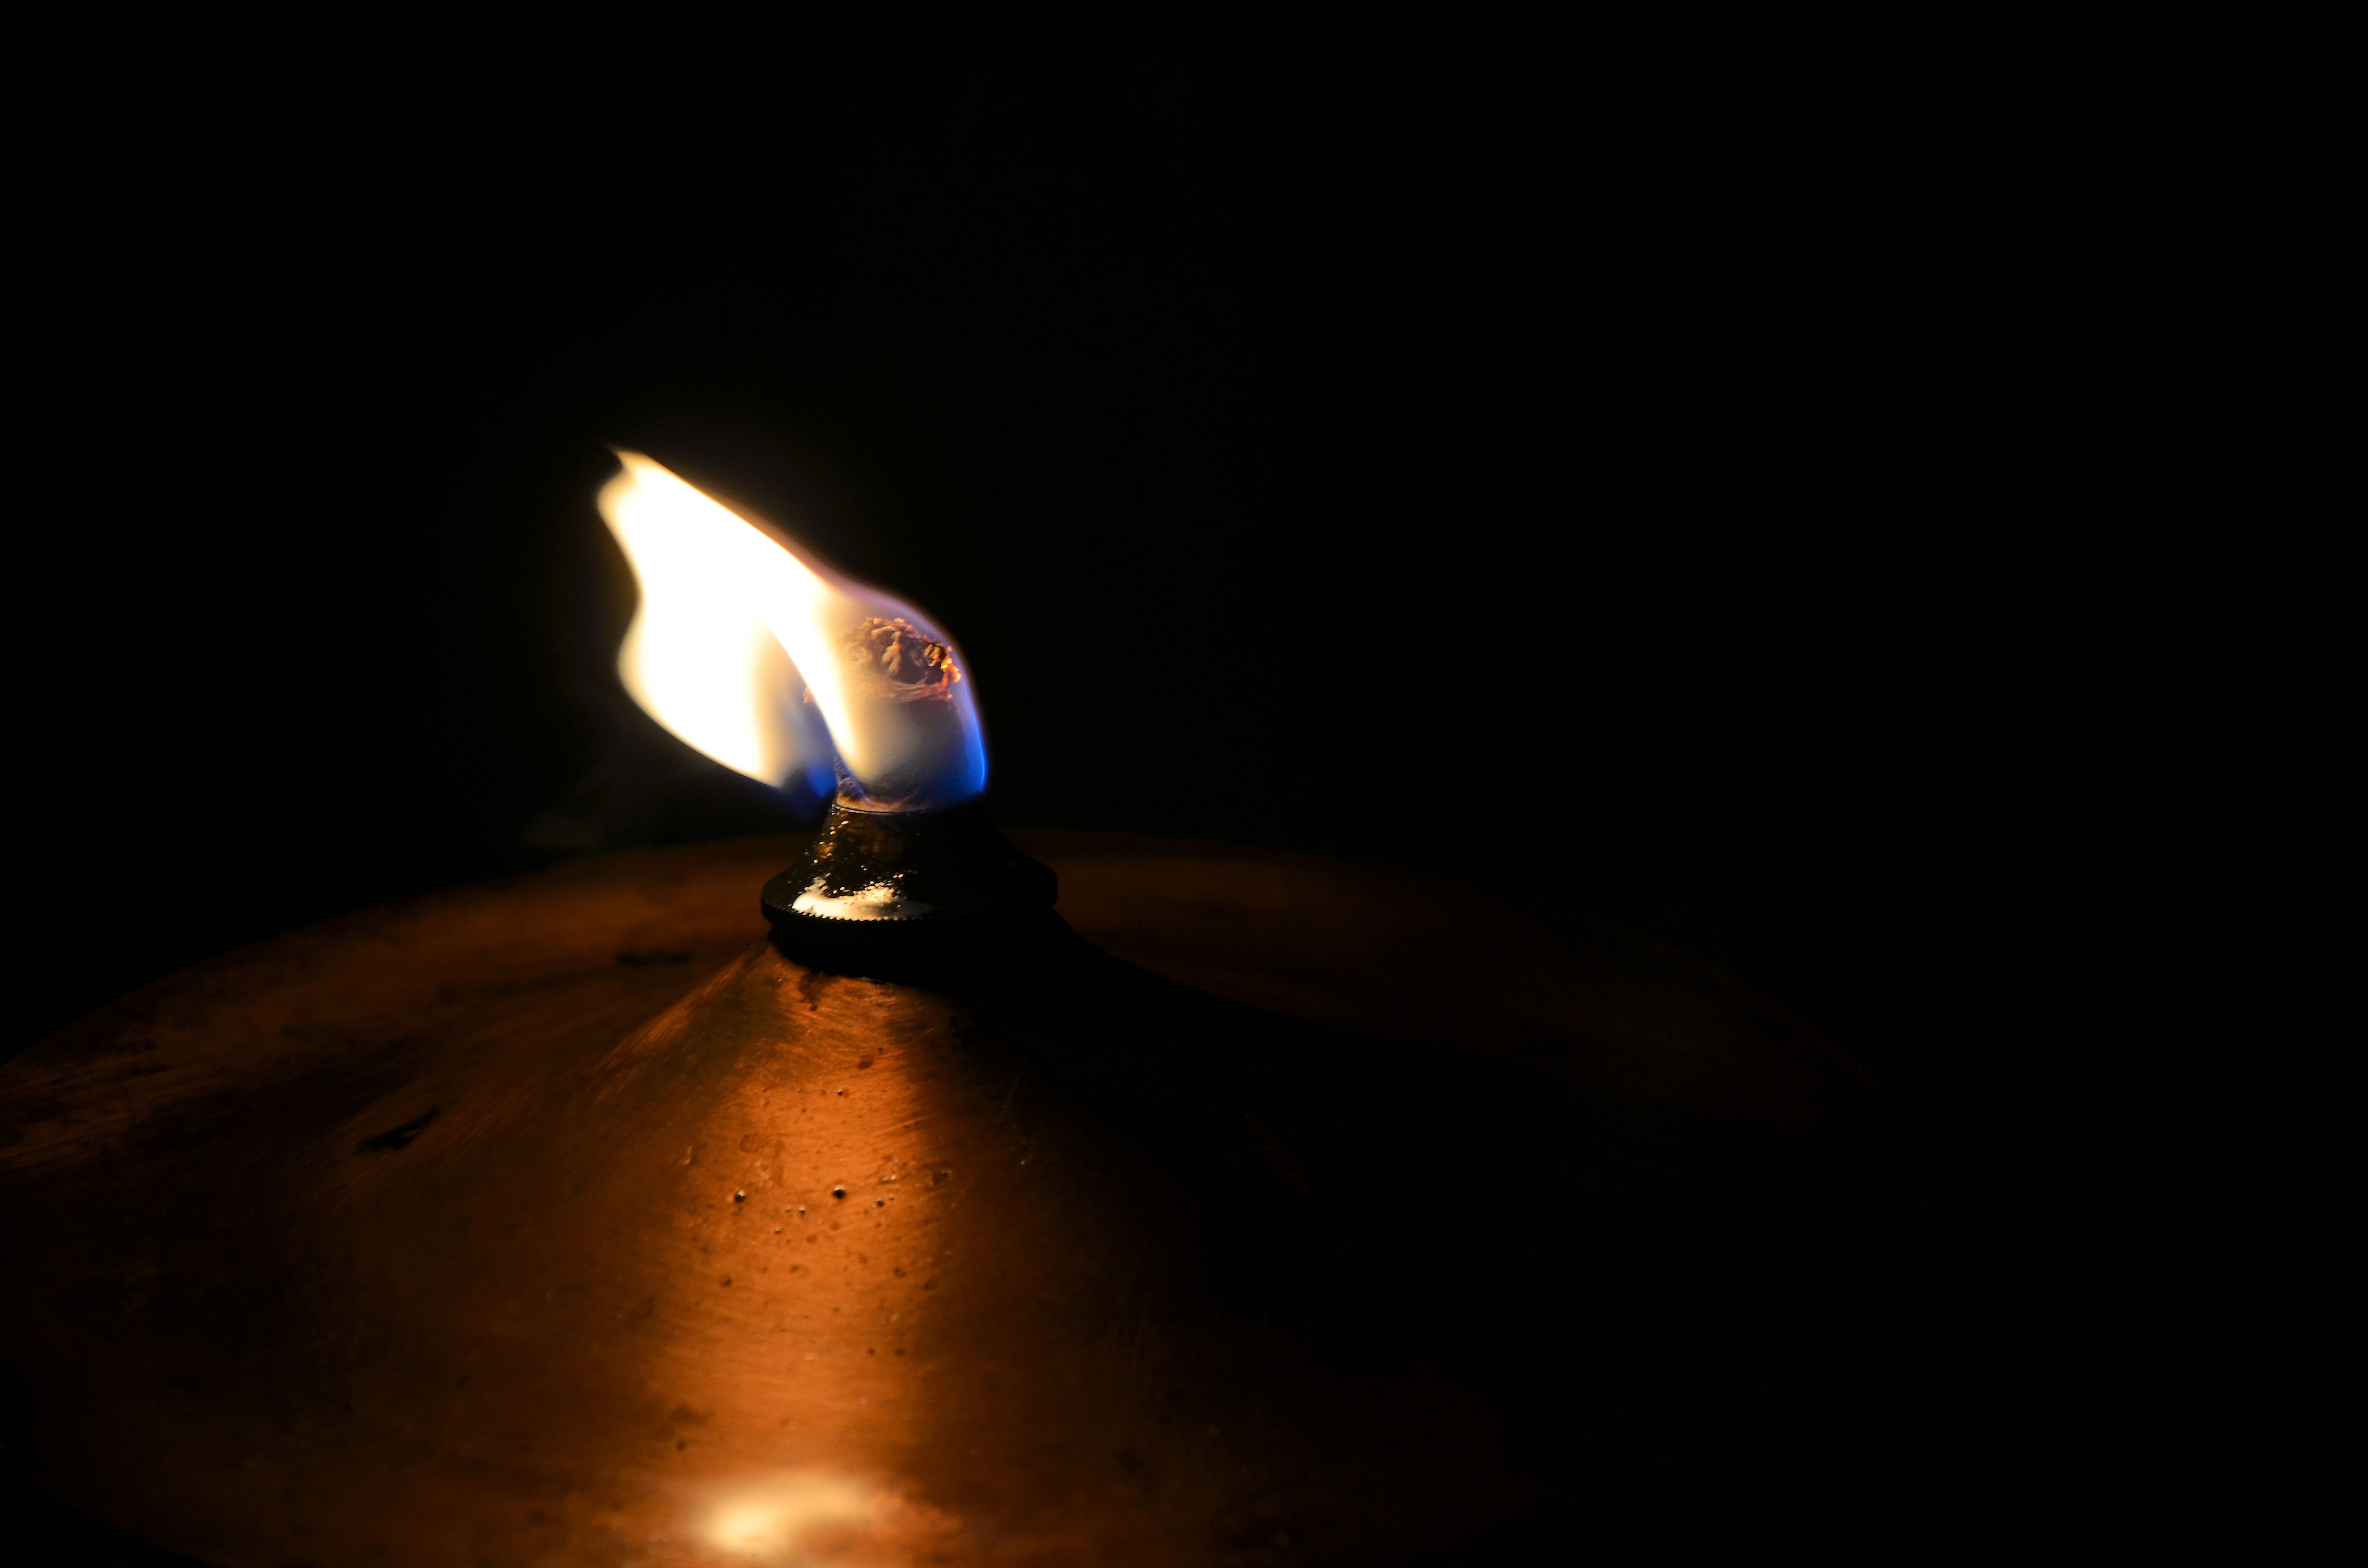
light, night, reflection, flame, fire, darkness, lamp, lighting, bill, oil lamp